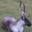
Label: deer